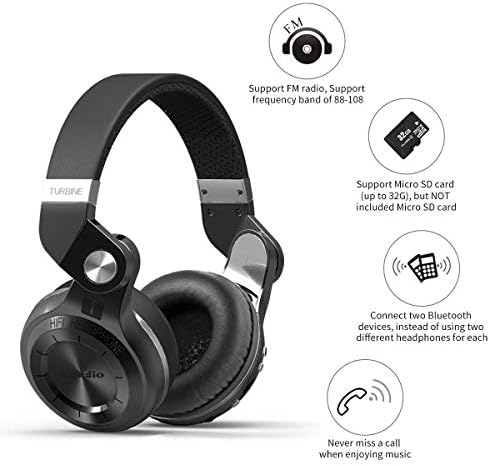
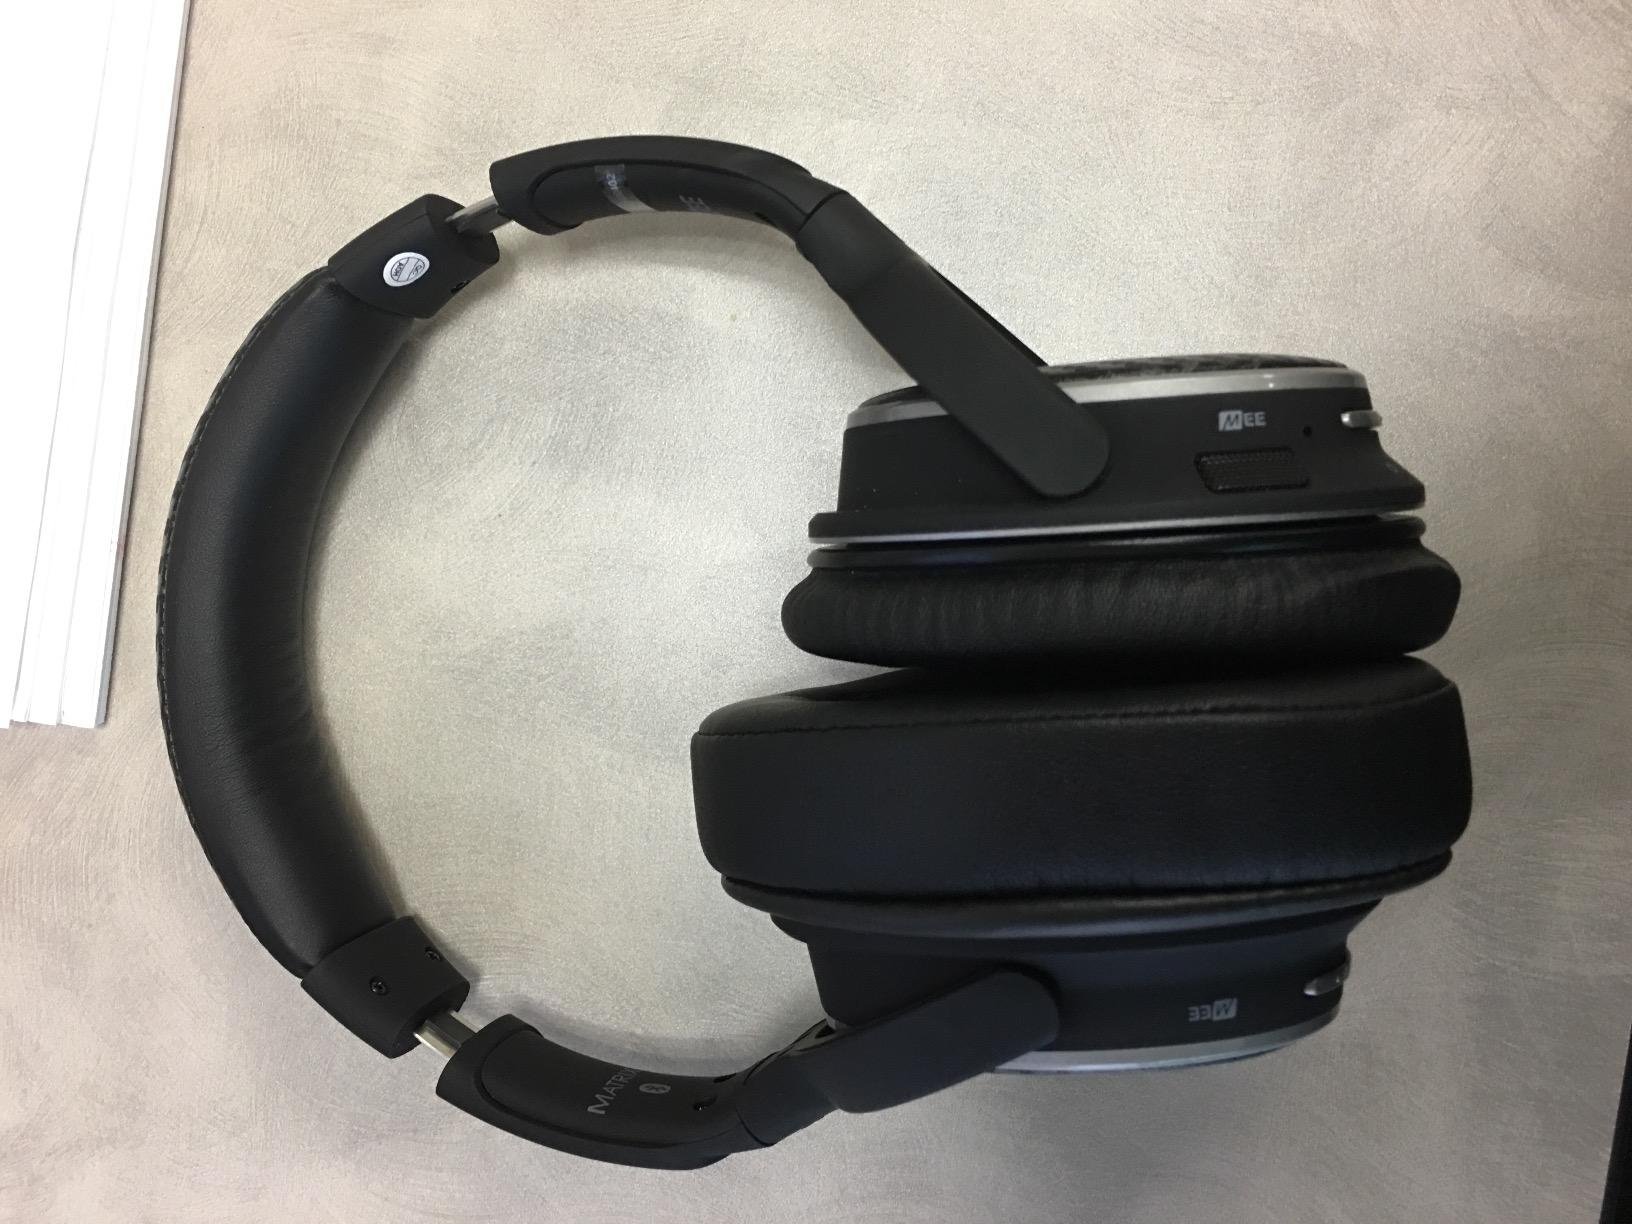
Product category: headphones
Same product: no